Eastern Municipal Water District of Southern California

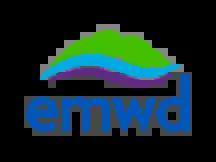
Logo of Eastern Municipal Water District

The Eastern Municipal Water District of Southern California is a regional water district formed in 1950 to secure additional water for a largely rural area of western Riverside County. In addition to water service, responsibilities include sewage collection, water desalination and water recycling.